D. Udaya Kumar

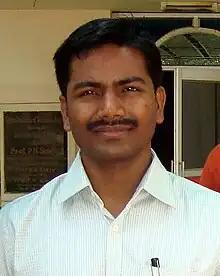
Udaya Kumar in April 2012

Udaya Kumar Dharmalingam is an Indian academic and designer noted for his design of the Indian rupee sign. His design was selected from among five short listed symbols. According to Kumar, the design is based on the Indian tricolour.